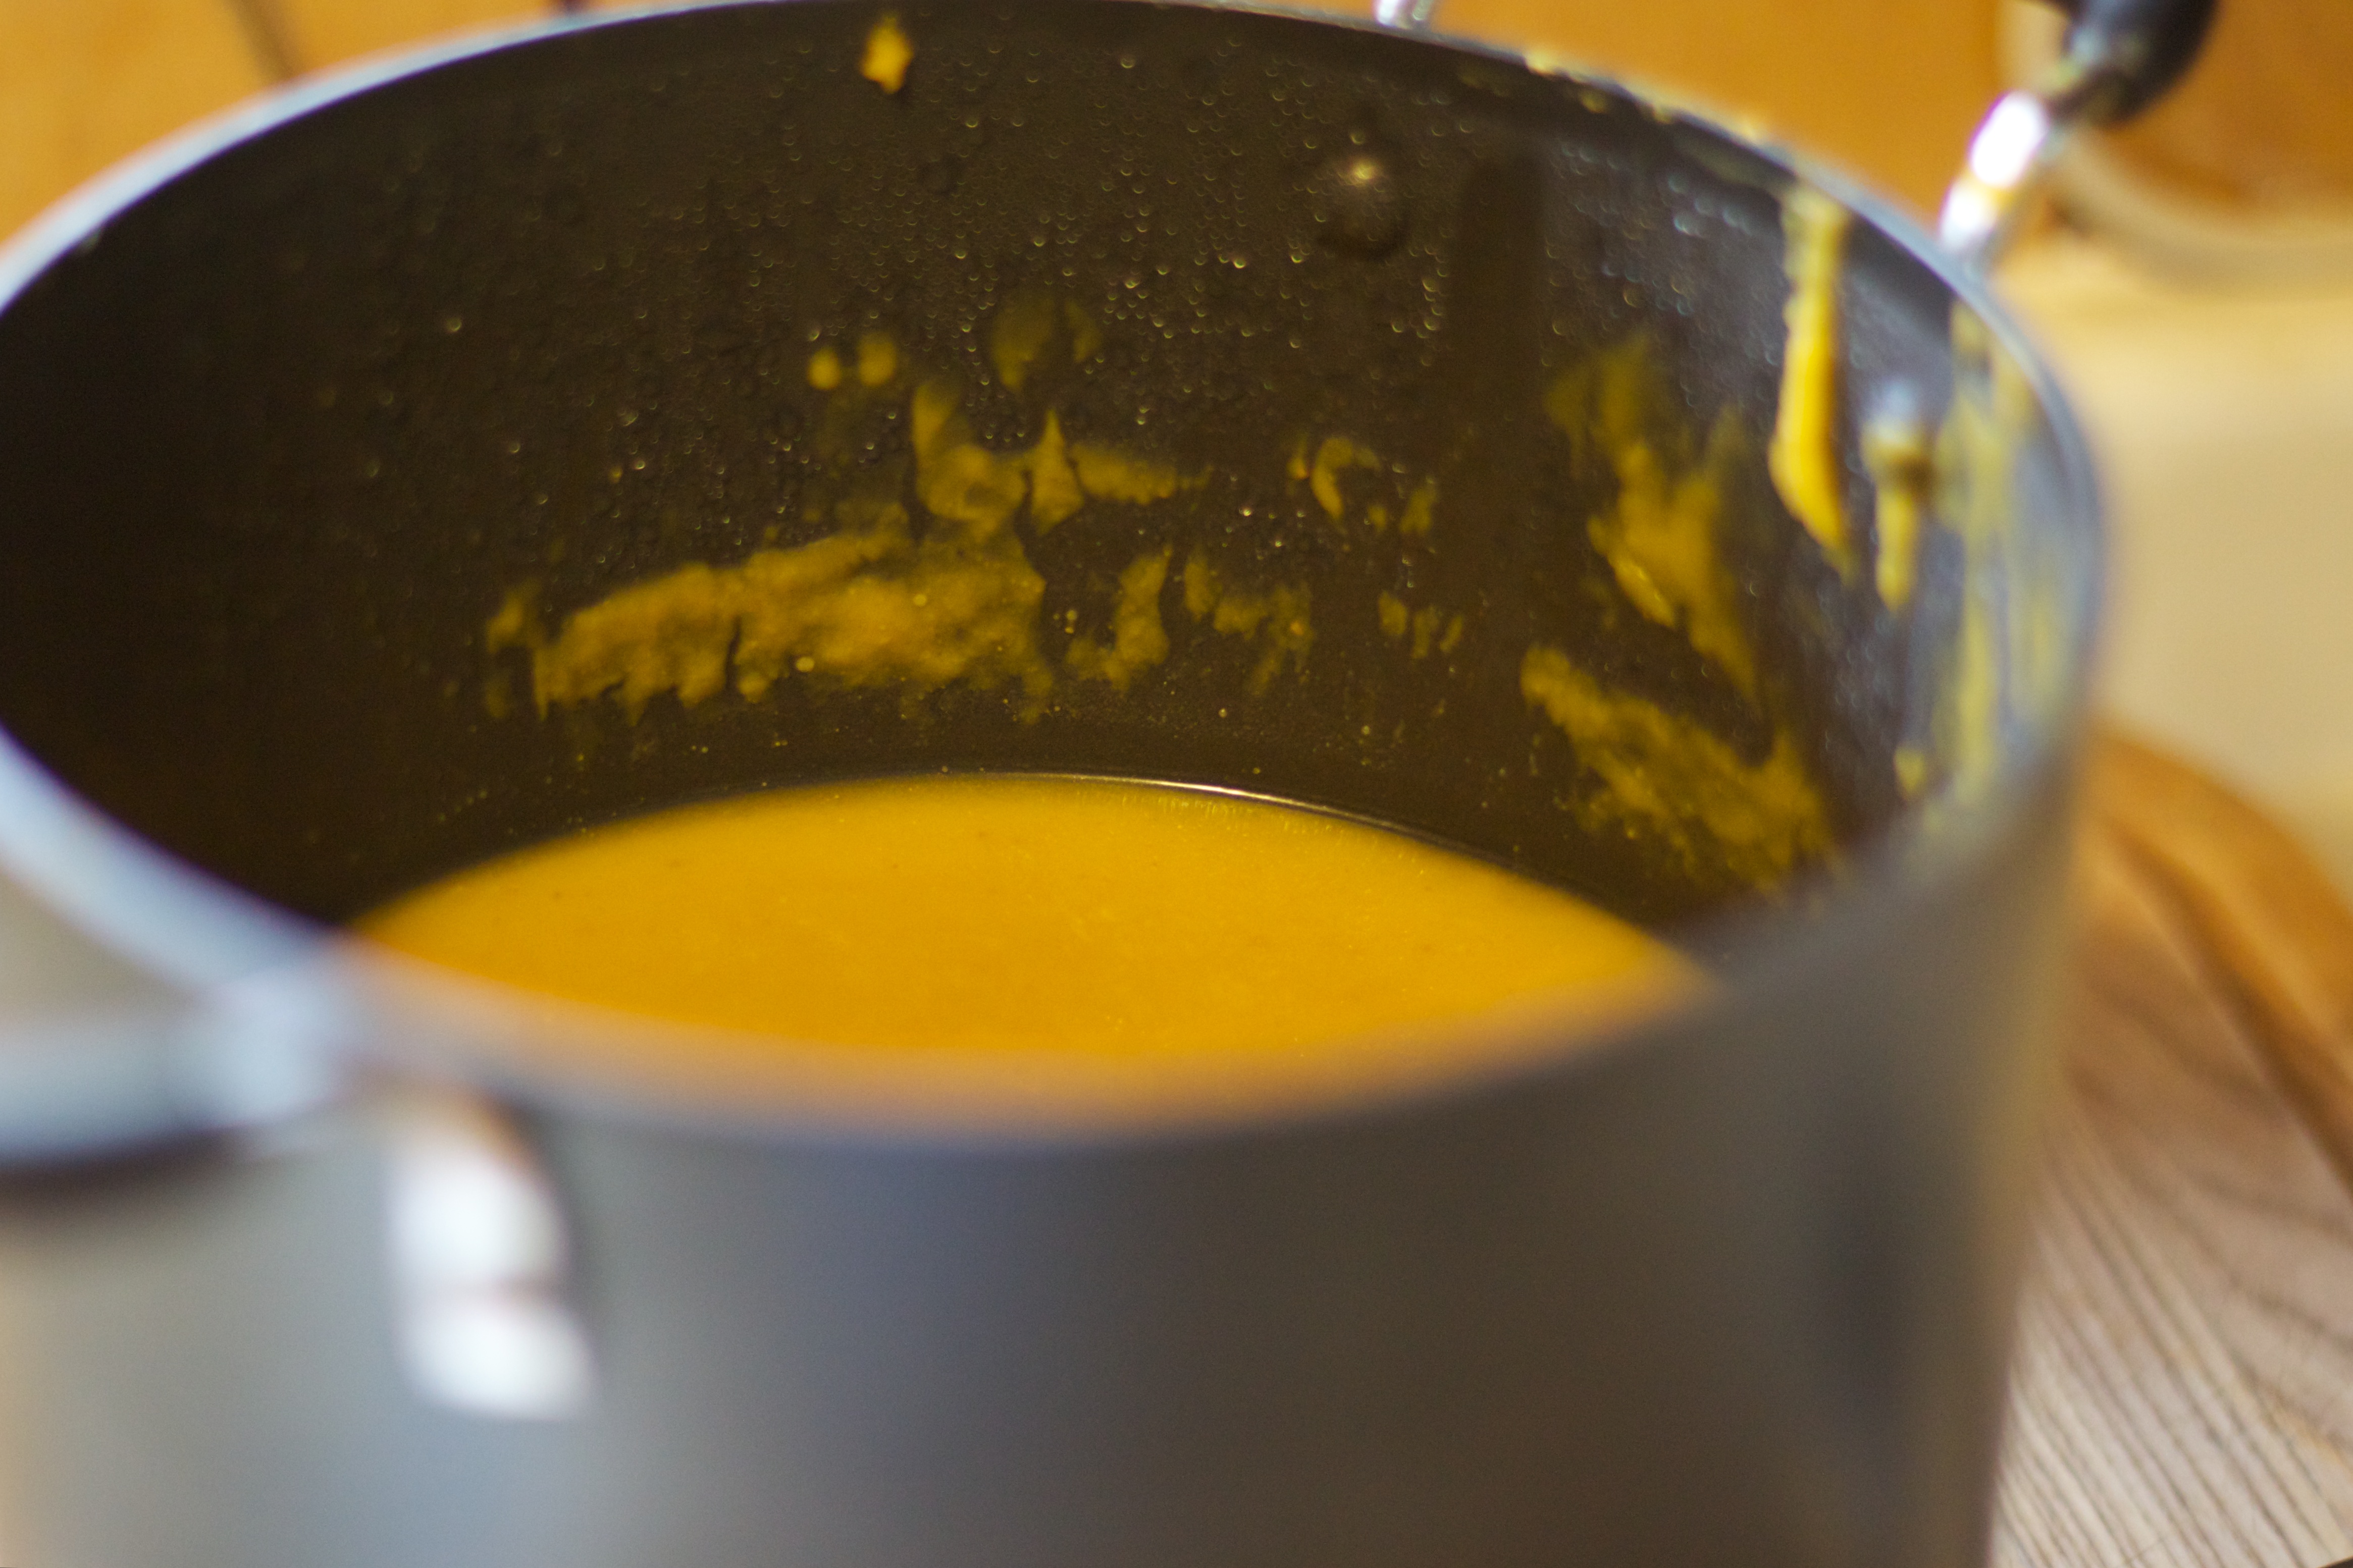
dish, food, produce, drink, flowering plant, land plant